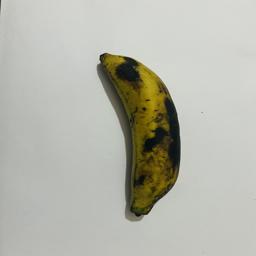
Ripeness: Overripe